The Duke of Edinburgh's Award

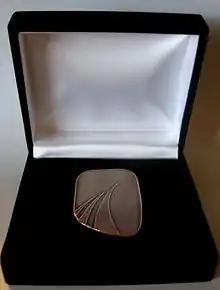
Gaisce – The President's Award

"Gaisce – The President's Award" was established by a trust deed under the patronage of the President of Ireland on 28 March 1985. It joined the Duke of Edinburgh's International Awards Association in 1988. There are three awards: bronze, silver and gold. The profile of the award was raised substantially during the term of Mary Robinson.